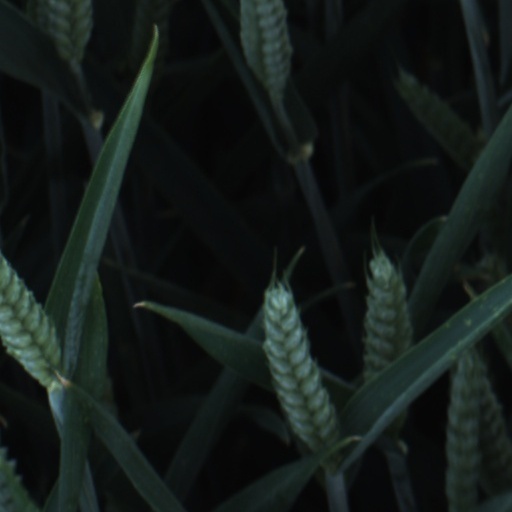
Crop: wheat